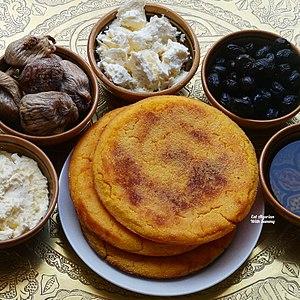
Le mbesses, également dite harcha, est une galette algérienne préparée à base de semoule et de beurre.